FIFA World Cup

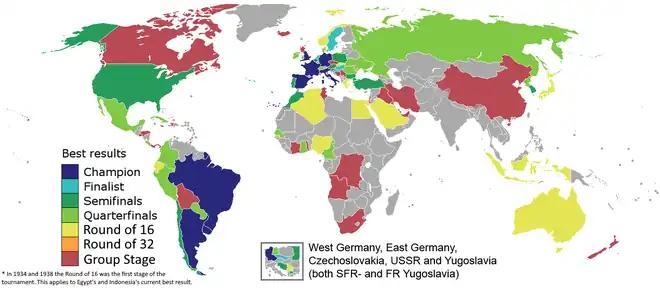
Map of countries' best results

Each FIFA World Cup since 1966 has its own mascot or logo. "World Cup Willie", the mascot for the 1966 competition, was the first World Cup mascot. World Cups feature official match balls specially designed for each tournament. After Slazenger produced the ball for the 1966 World Cup Adidas became the official supplier to FIFA. Each World Cup also has an official song, which have been performed by artists ranging from Shakira to Will Smith. Other songs, such as "Nessun dorma", performed by The Three Tenors at four World Cup concerts, have also become identified with the tournament.